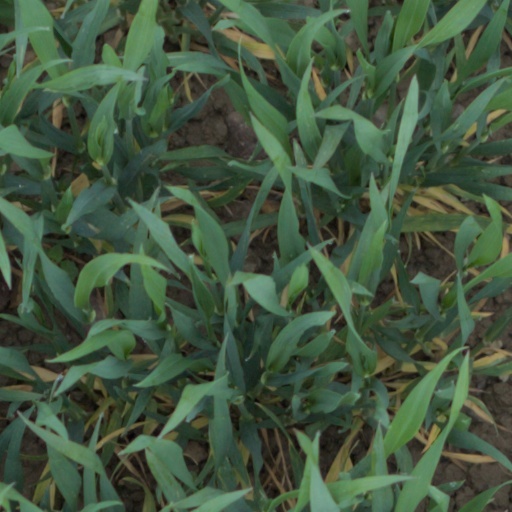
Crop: wheat